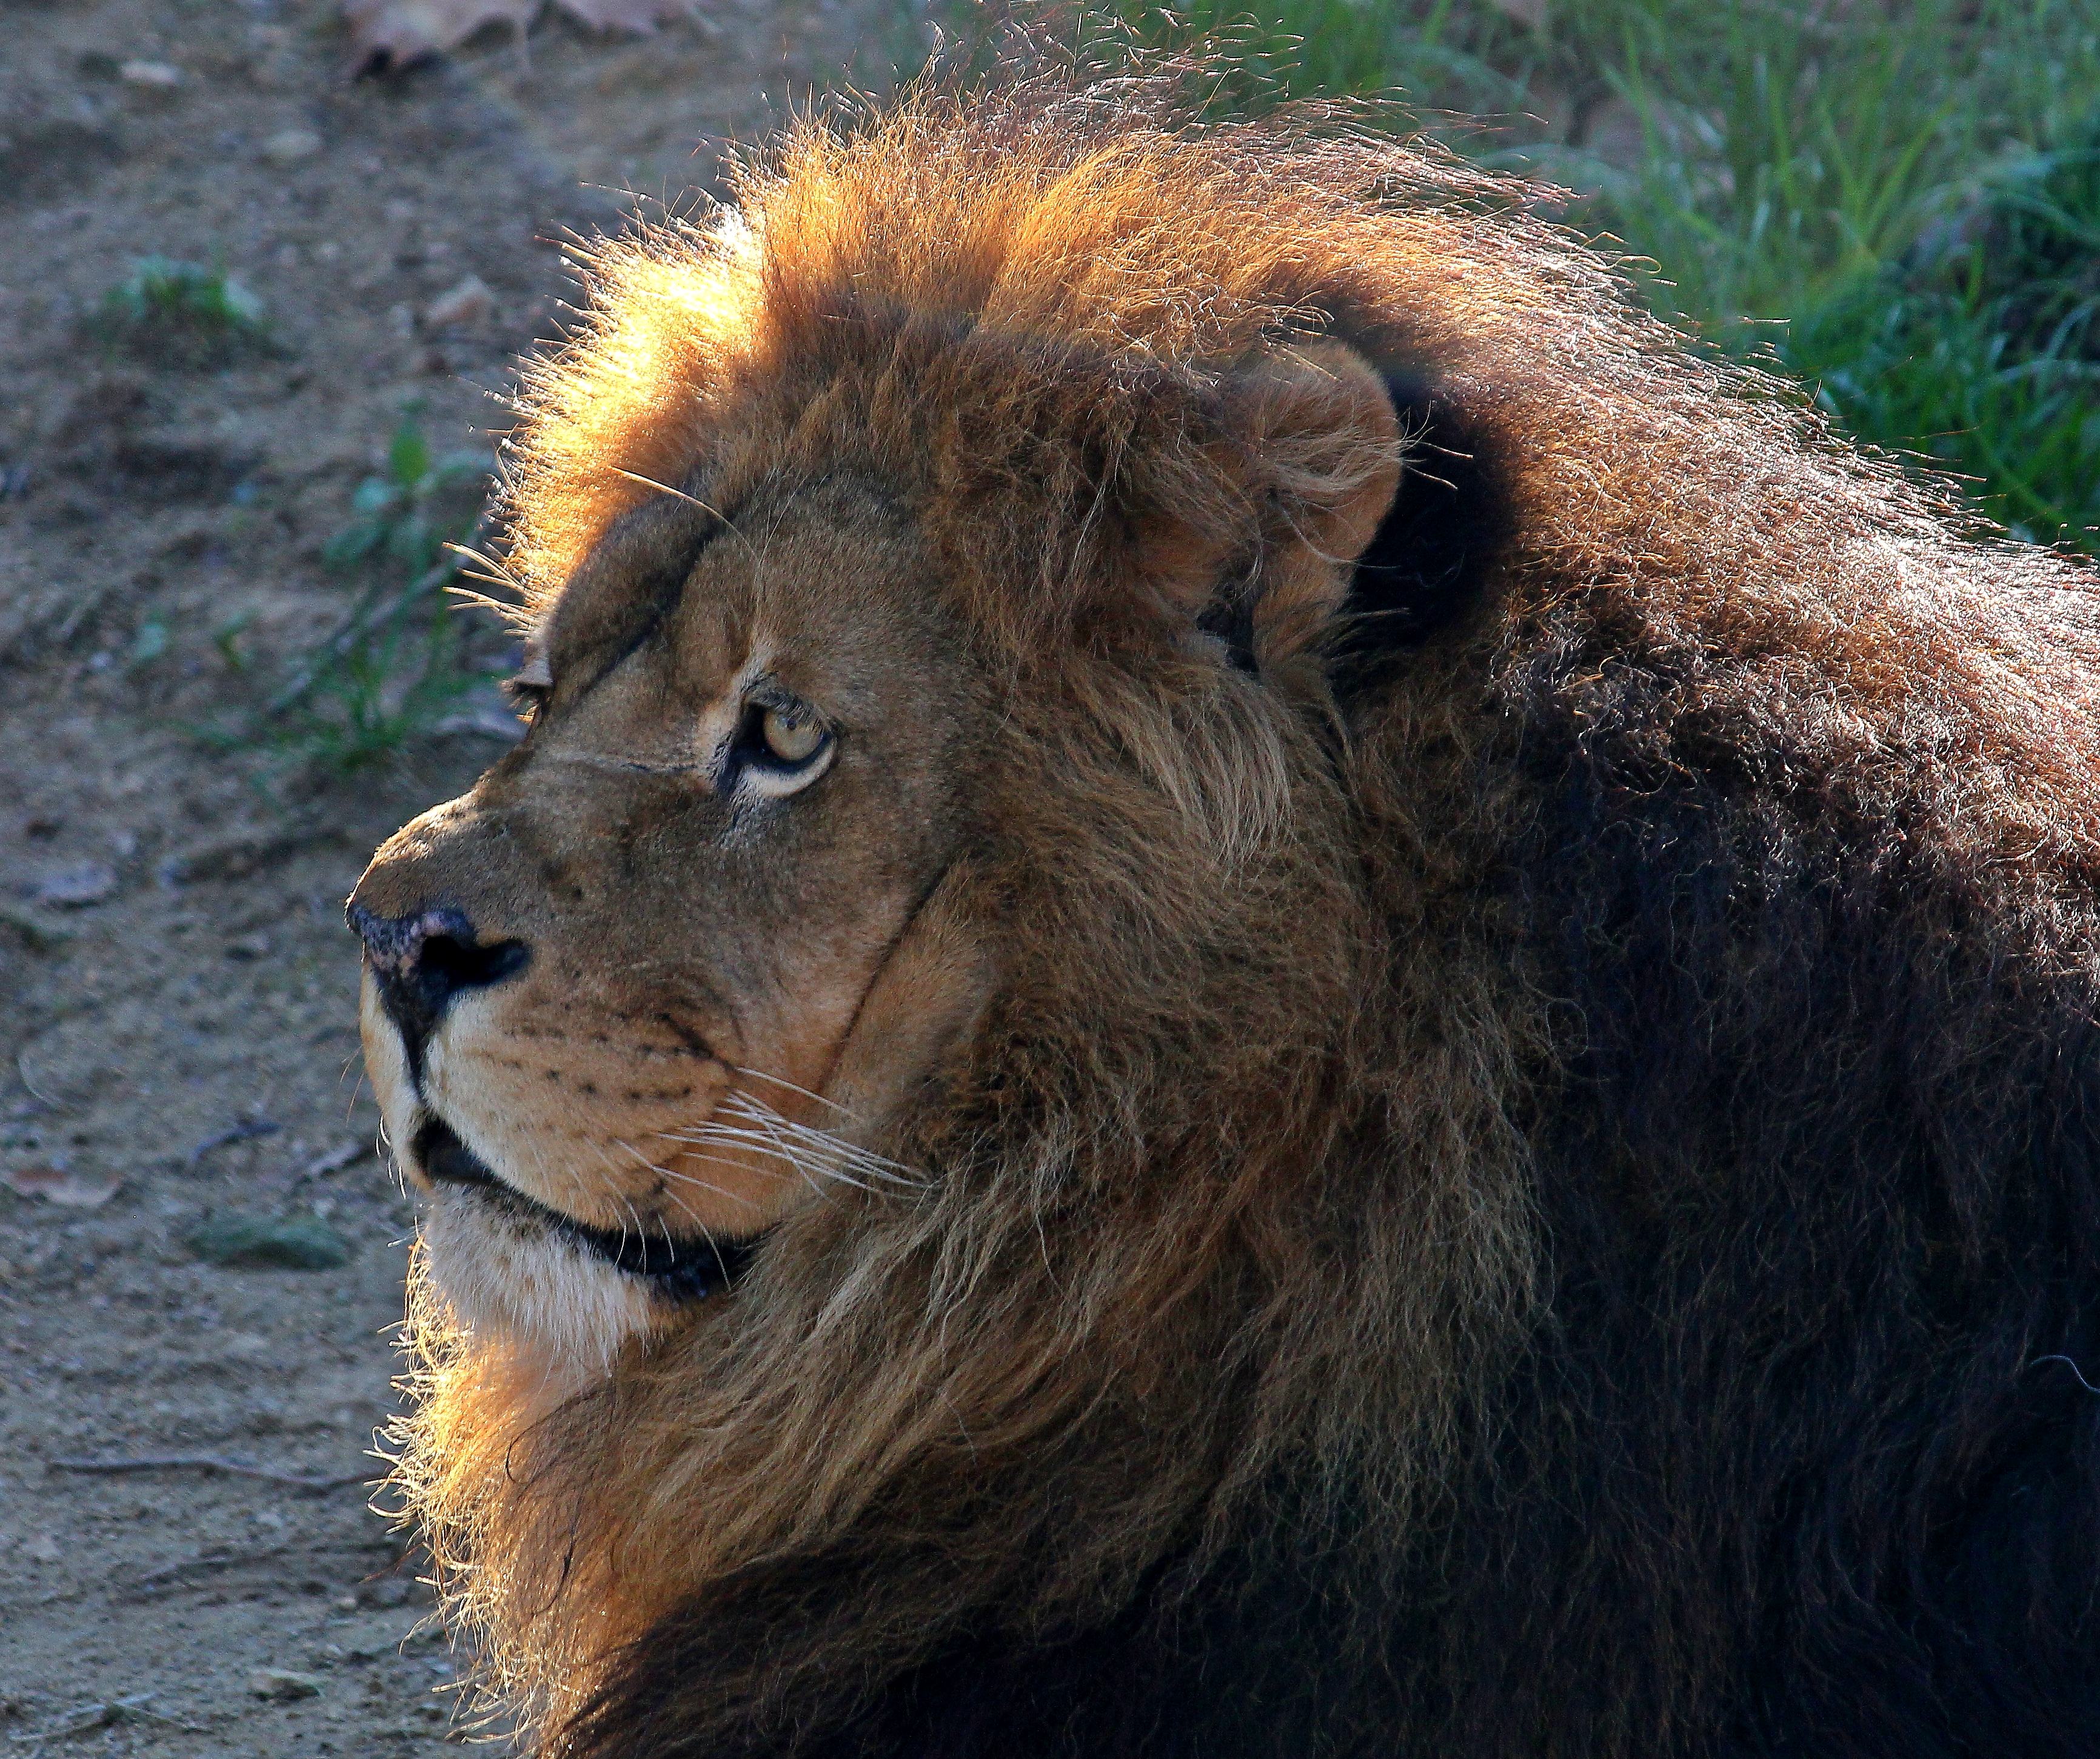
nature, wildlife, macro, mammal, mane, fauna, lion, whiskers, animals, vertebrate, naturaleza, safari, ggl1, gaby1, animales, canon550d, big cats, cat like mammal, dog breed group, masai lion